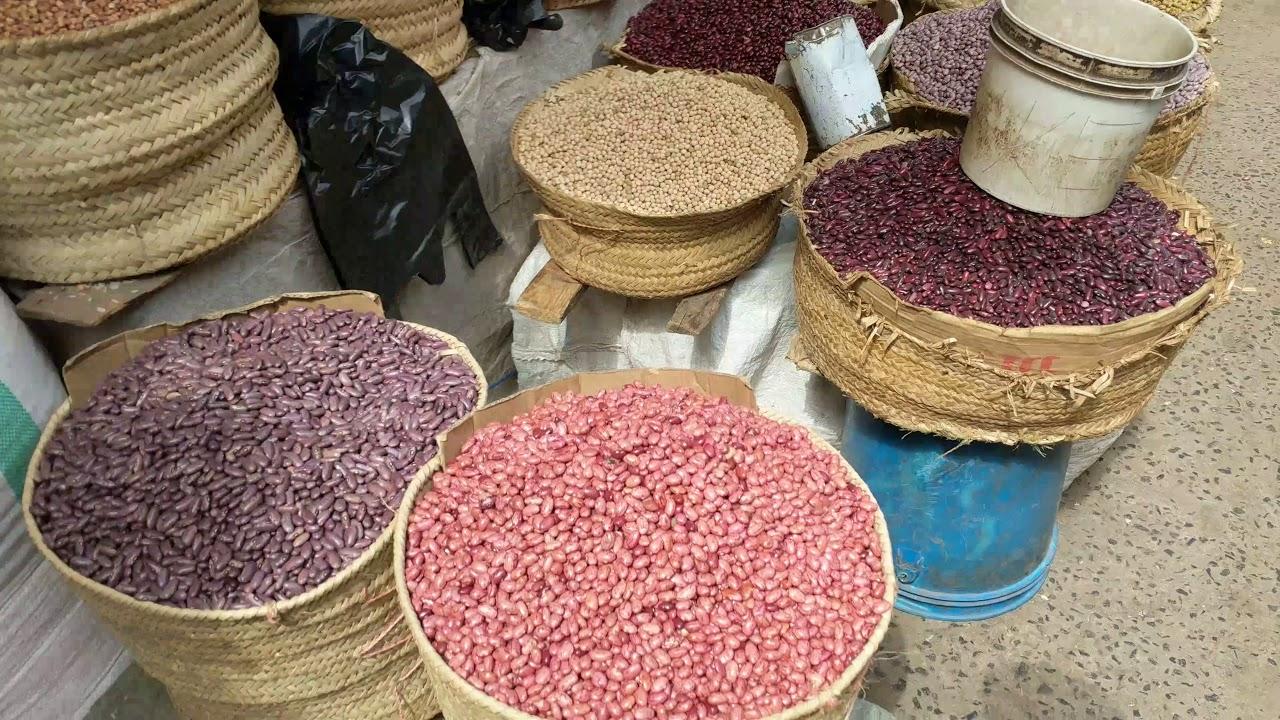
Vyakula mbalimbali vitokanavyo na shughuli za kilimo. Vyakula hivi vikiwa ndani ya vikapu, viko tayari kuuzwa na kutumika na binadamu, vyakula hivi ni kama vile maharage, ambacho ni chanzo cha protini mwilini.